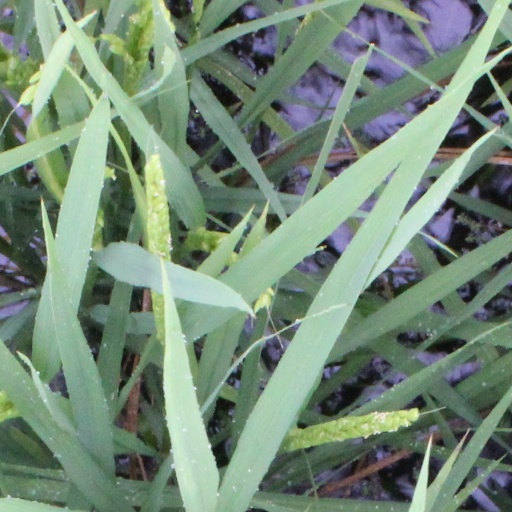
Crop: rice